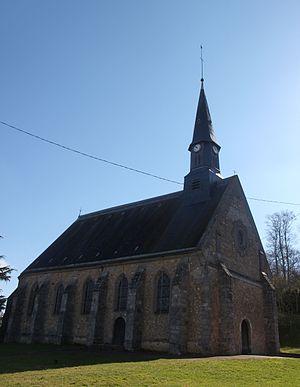
Eglise de Villiers-le-Morhier en Eure-et-Loir